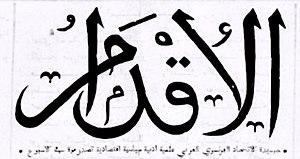
Logo du journal L'Ikdam
L’histoire de la presse écrite en Algérie traite de la naissance puis du développement des publications périodiques en Algérie depuis 1830 jusqu'à présent.
L'Ikdam est un journal francophone créé à Alger le 7 mars 1919 par le mouvement des Jeunes-Algériens.
Khaled El-Hassani Ben El-Hachemi Ibn Hadj Abdelkader, dit émir Khaled, est le petit-fils de l'émir Abd El-Kader et le fils de l'émir El Hachemi. Il est né à Damas le 20 février 1875 et mort le 12 juin 1936 à Damas. Il fut l'instigateur d'un mouvement politique appelé khalédisme qui, entre 1919 et 1923, donna de l'espoir à un grand nombre d'Algériens qui vit dans ce mouvement une première formulation du nationalisme. Il fut président d'honneur de l'association de l'Étoile nord-africaine, à la demande de Messali Hadj.